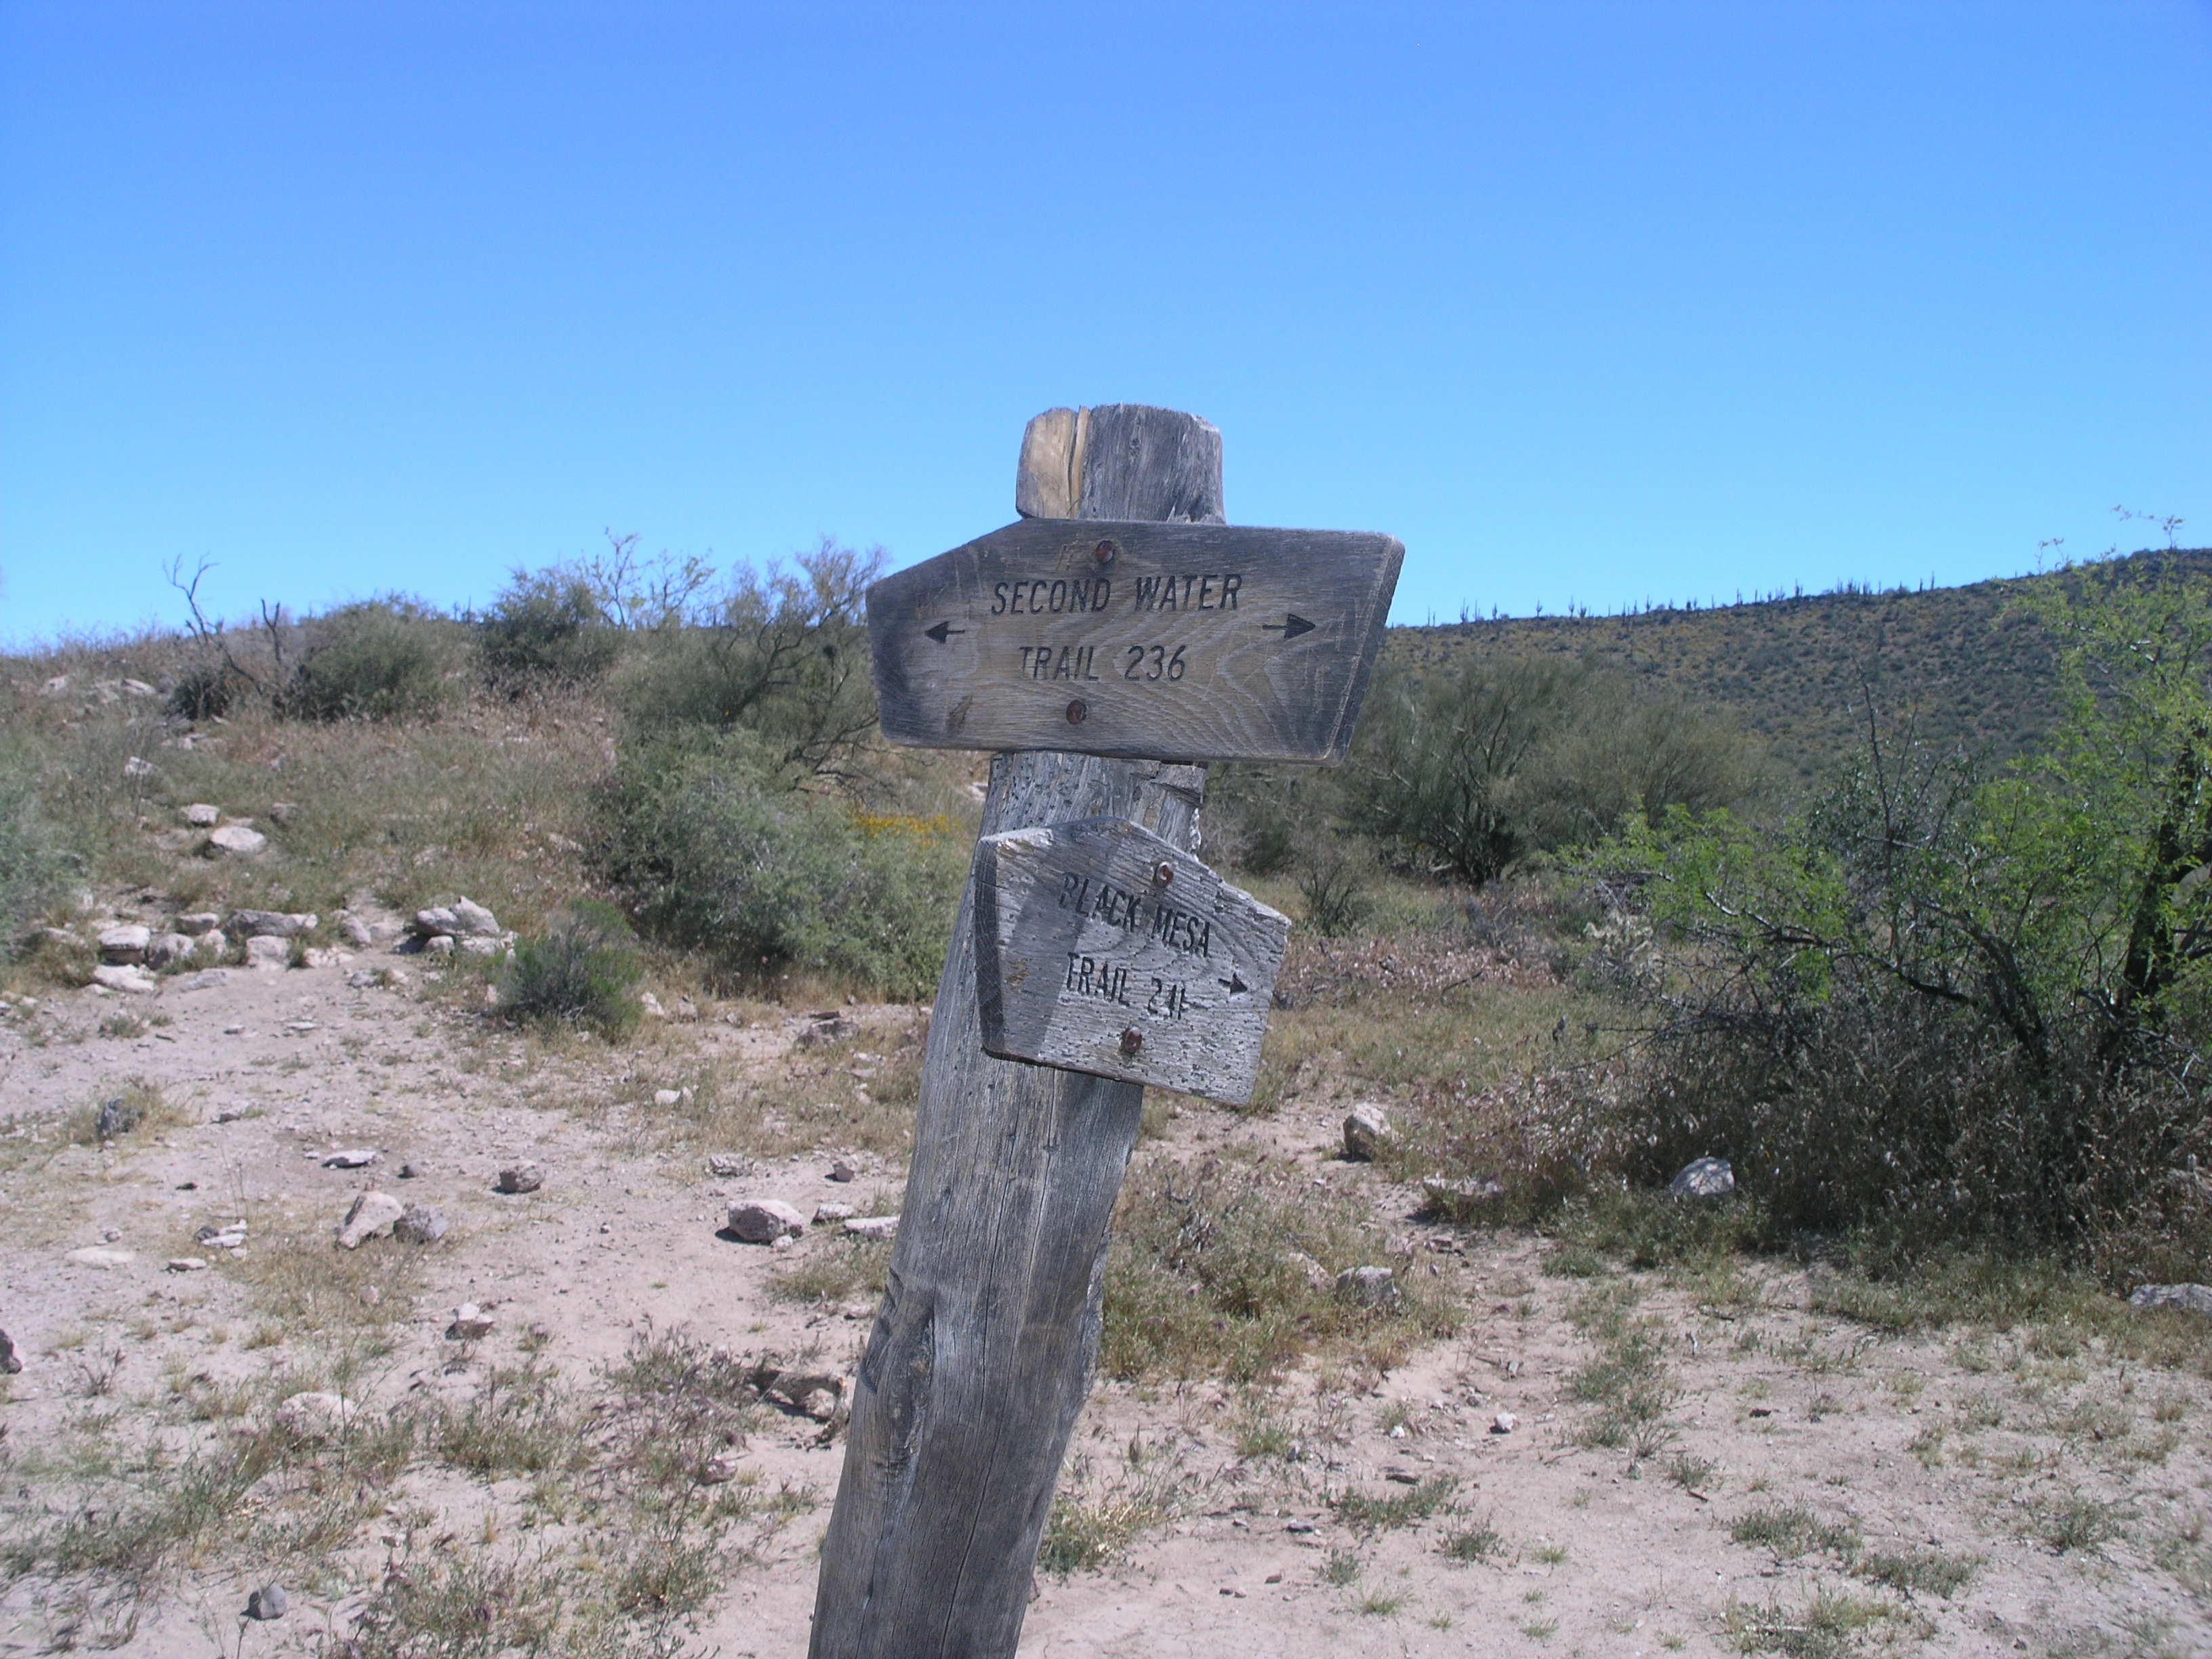
landscape, rock, mountain, trail, desert, sign, fortification, arizona, ruins, ancient history